BTR-80

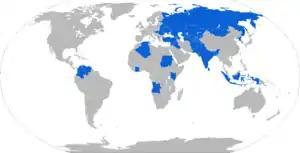
A map of BTR-80 operators in blue

"Infauna" – An electronic countermeasures variant created for the Airborne Troops. The VDV accepted the first four vehicles into active service in early July 2012 after completing field evaluation which started in early 2012. As of September 2016, it has been delivered to Armenia.